Nawanagar State

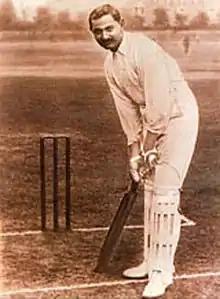
Picture of Ranjitsinhji, celebrated cricketer and Maharaja of Nawanagar.

Nawanagar was founded in 1540 by Jam Sri Rawalji, a descendant of the Jadeja ruler of Kutch, and was thereafter in an almost constant state of war with its neighbours and with the Mughal Empire. Two such major wars were the Battle of Mithoi and Battle of Bhuchar Mori fought in 1591. The "Walker Treaty of 1807" brought peace to the Kathiawar states for the first time in several generations. Nawanagar came under British protection on 22 February 1812.